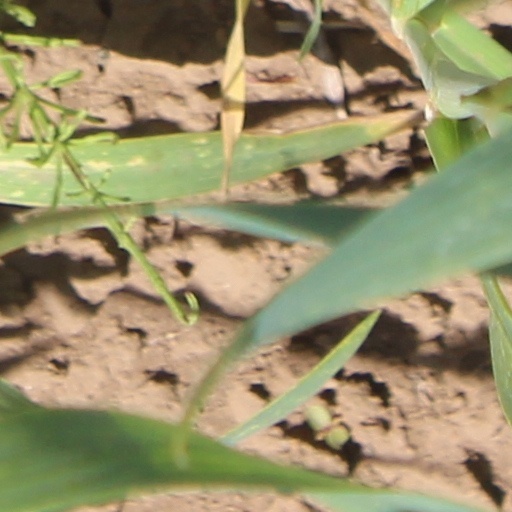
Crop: wheat